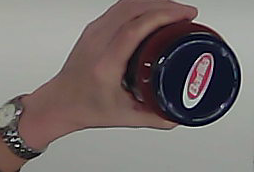
Product: barilla_pomodoro